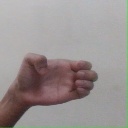
अक्षर: ख